Nicobar megapode

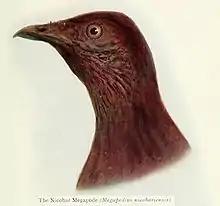

The species is found only in the Nicobar Islands. This range is so well separated from the main megapode distribution (especially of the genus "Megapodius") that in 1911, it was suggested, on the basis that many megapodes were domesticated and transported by native islanders, that it may have been introduced into the Nicobar Islands. There have been suggestions that the species may have formerly occurred in the Andaman Islands as there are some late 19th century reports of the species on Great Coco and Table Island. The nominate subspecies is found on the islands north of the Sombrero Channel while "abbotti" is found south of it. It has been found on the islands of Tillangchong, Bompuka, Teressa, Camorta, Trinket, Nancowry, Katchal, Meroe, Trak, Treis, Menchal, Little Nicobar, Kondul, Great Nicobar and Megapode Island. The species may have occurred on Car Nicobar in the early 1900s. A survey after the 2004 tsunami, however, indicated that the species had been extirpated on the islands of Trax and Megapode. The eggs as well as adults are sought after by natives for food and birds may have been transported across islands. The 19th century ornithologist Allan Octavian Hume considered the taste of the meat as being between that of a "fat Norfolk turkey and a fat Norfolk pheasant".